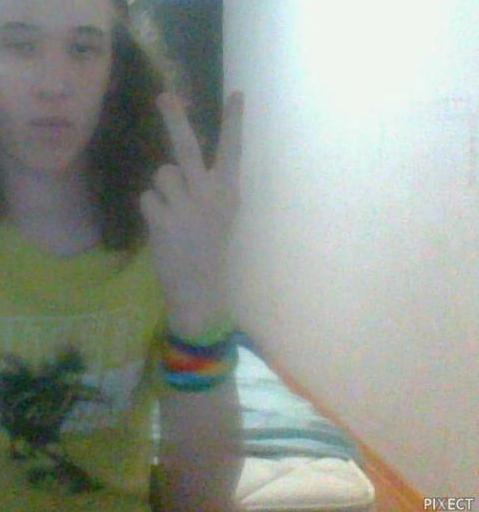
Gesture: peace_inverted